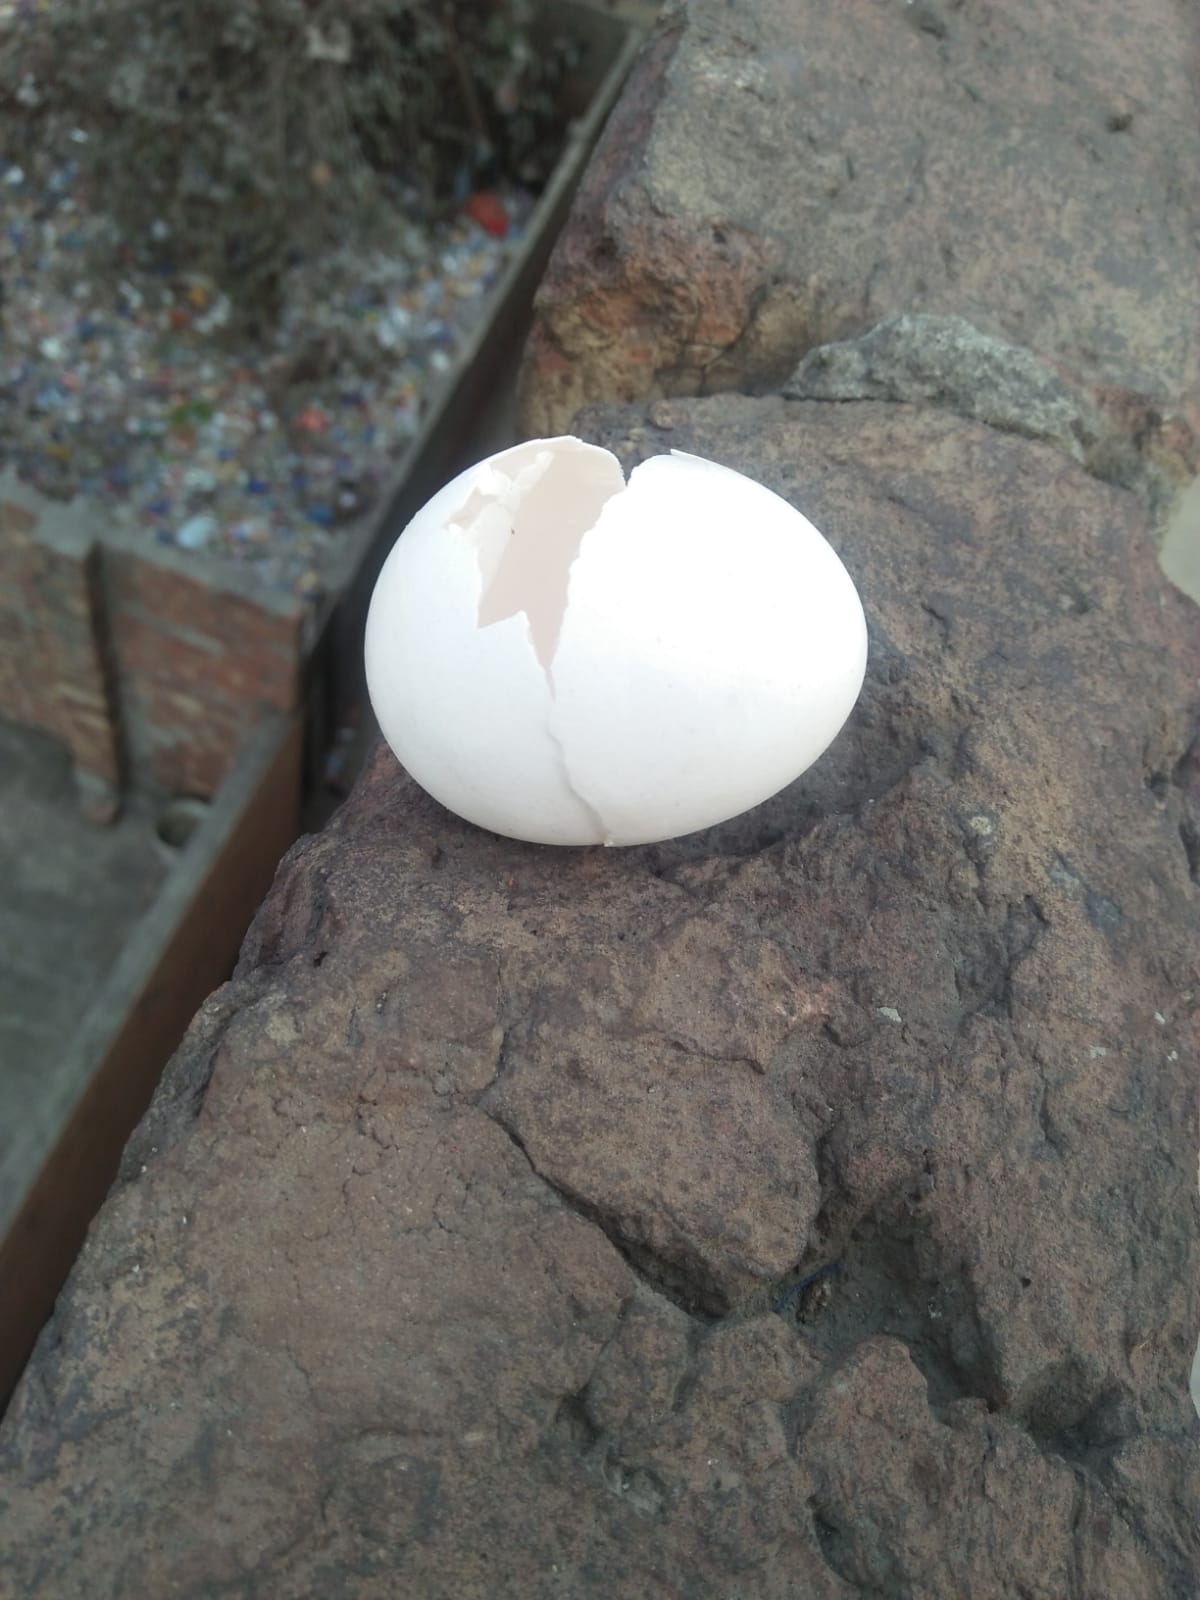
Label: eggshells